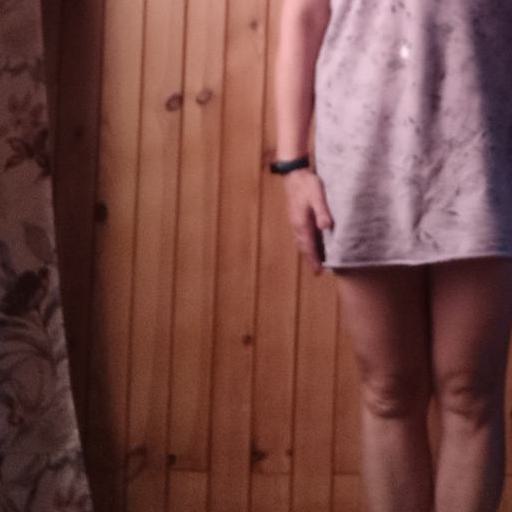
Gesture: no_gesture